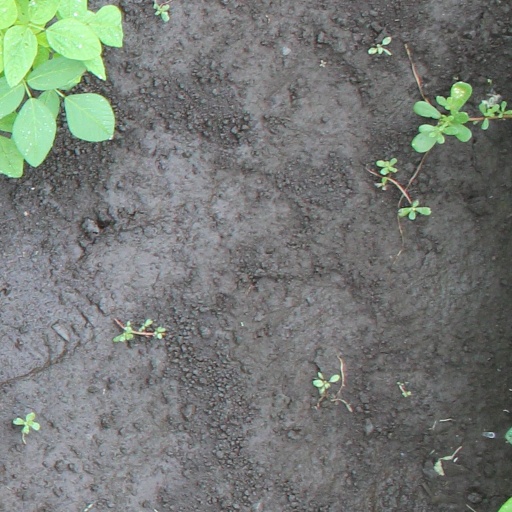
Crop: soybean